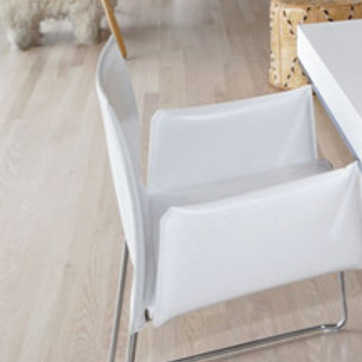
Material: leather